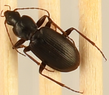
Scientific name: Calathus advena
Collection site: Niwot Ridge NEON (NIWO), plot NIWO_009